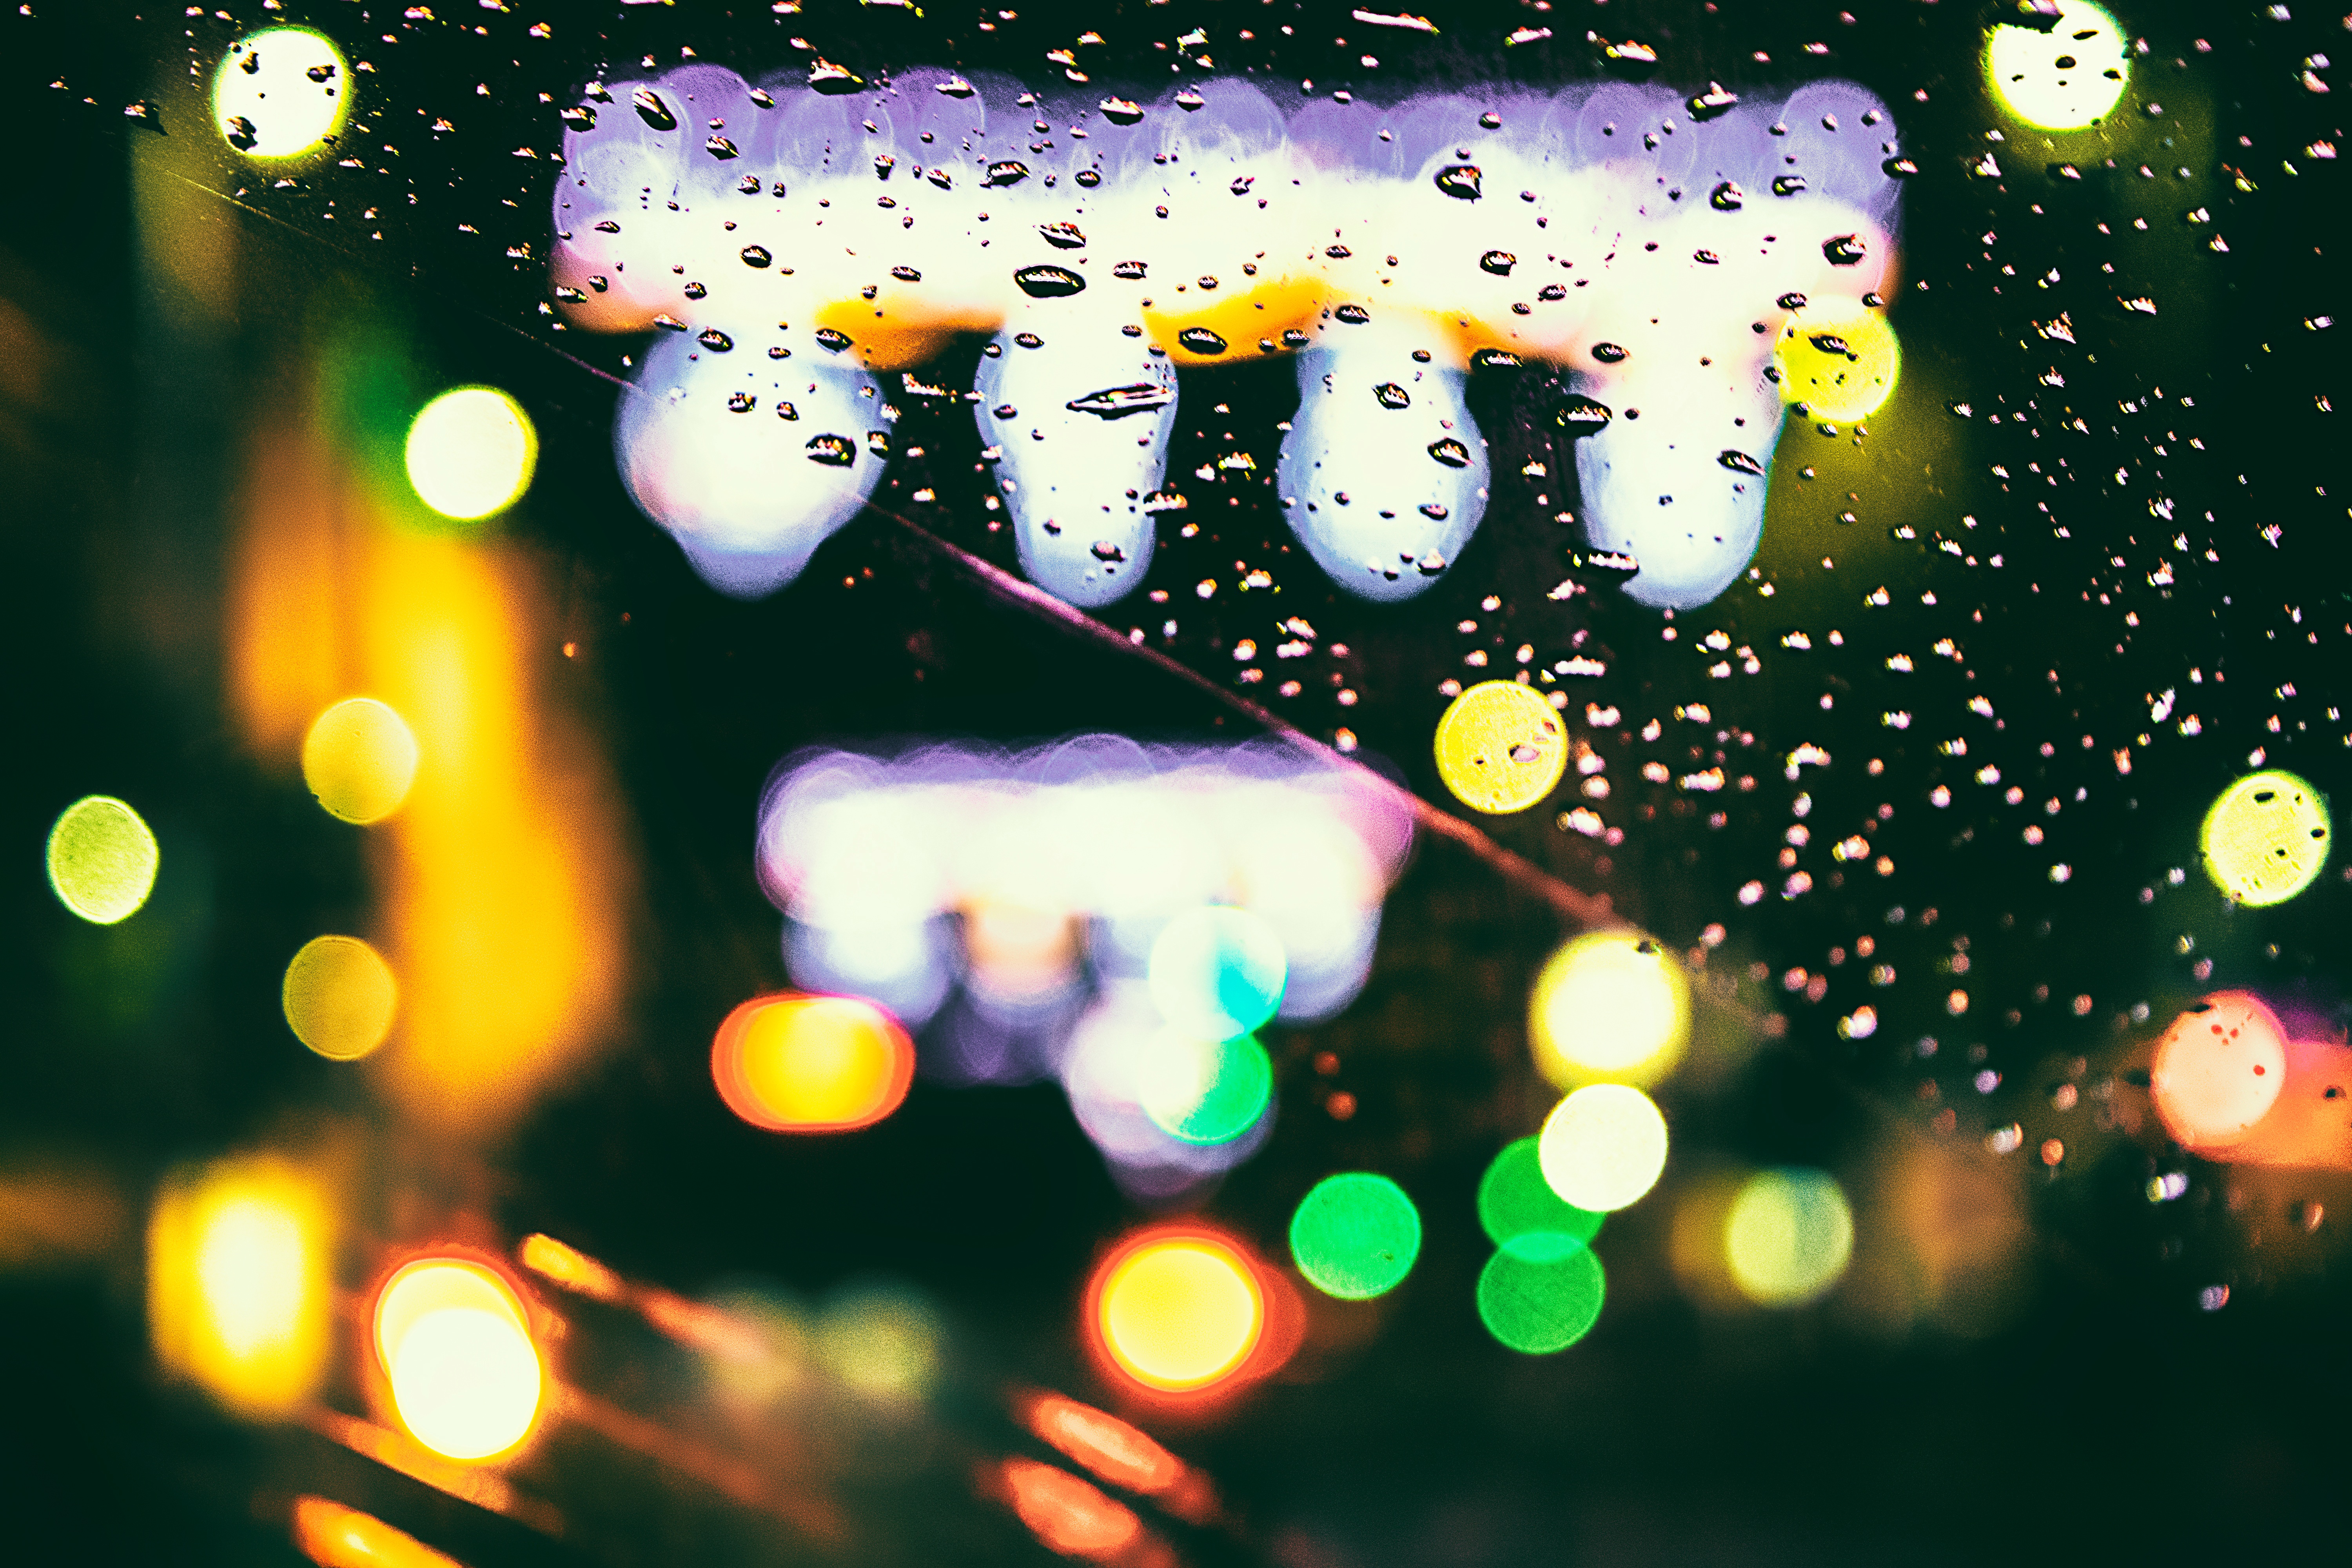
holiday, christmas, christmas decoration, illustration, computer wallpaper